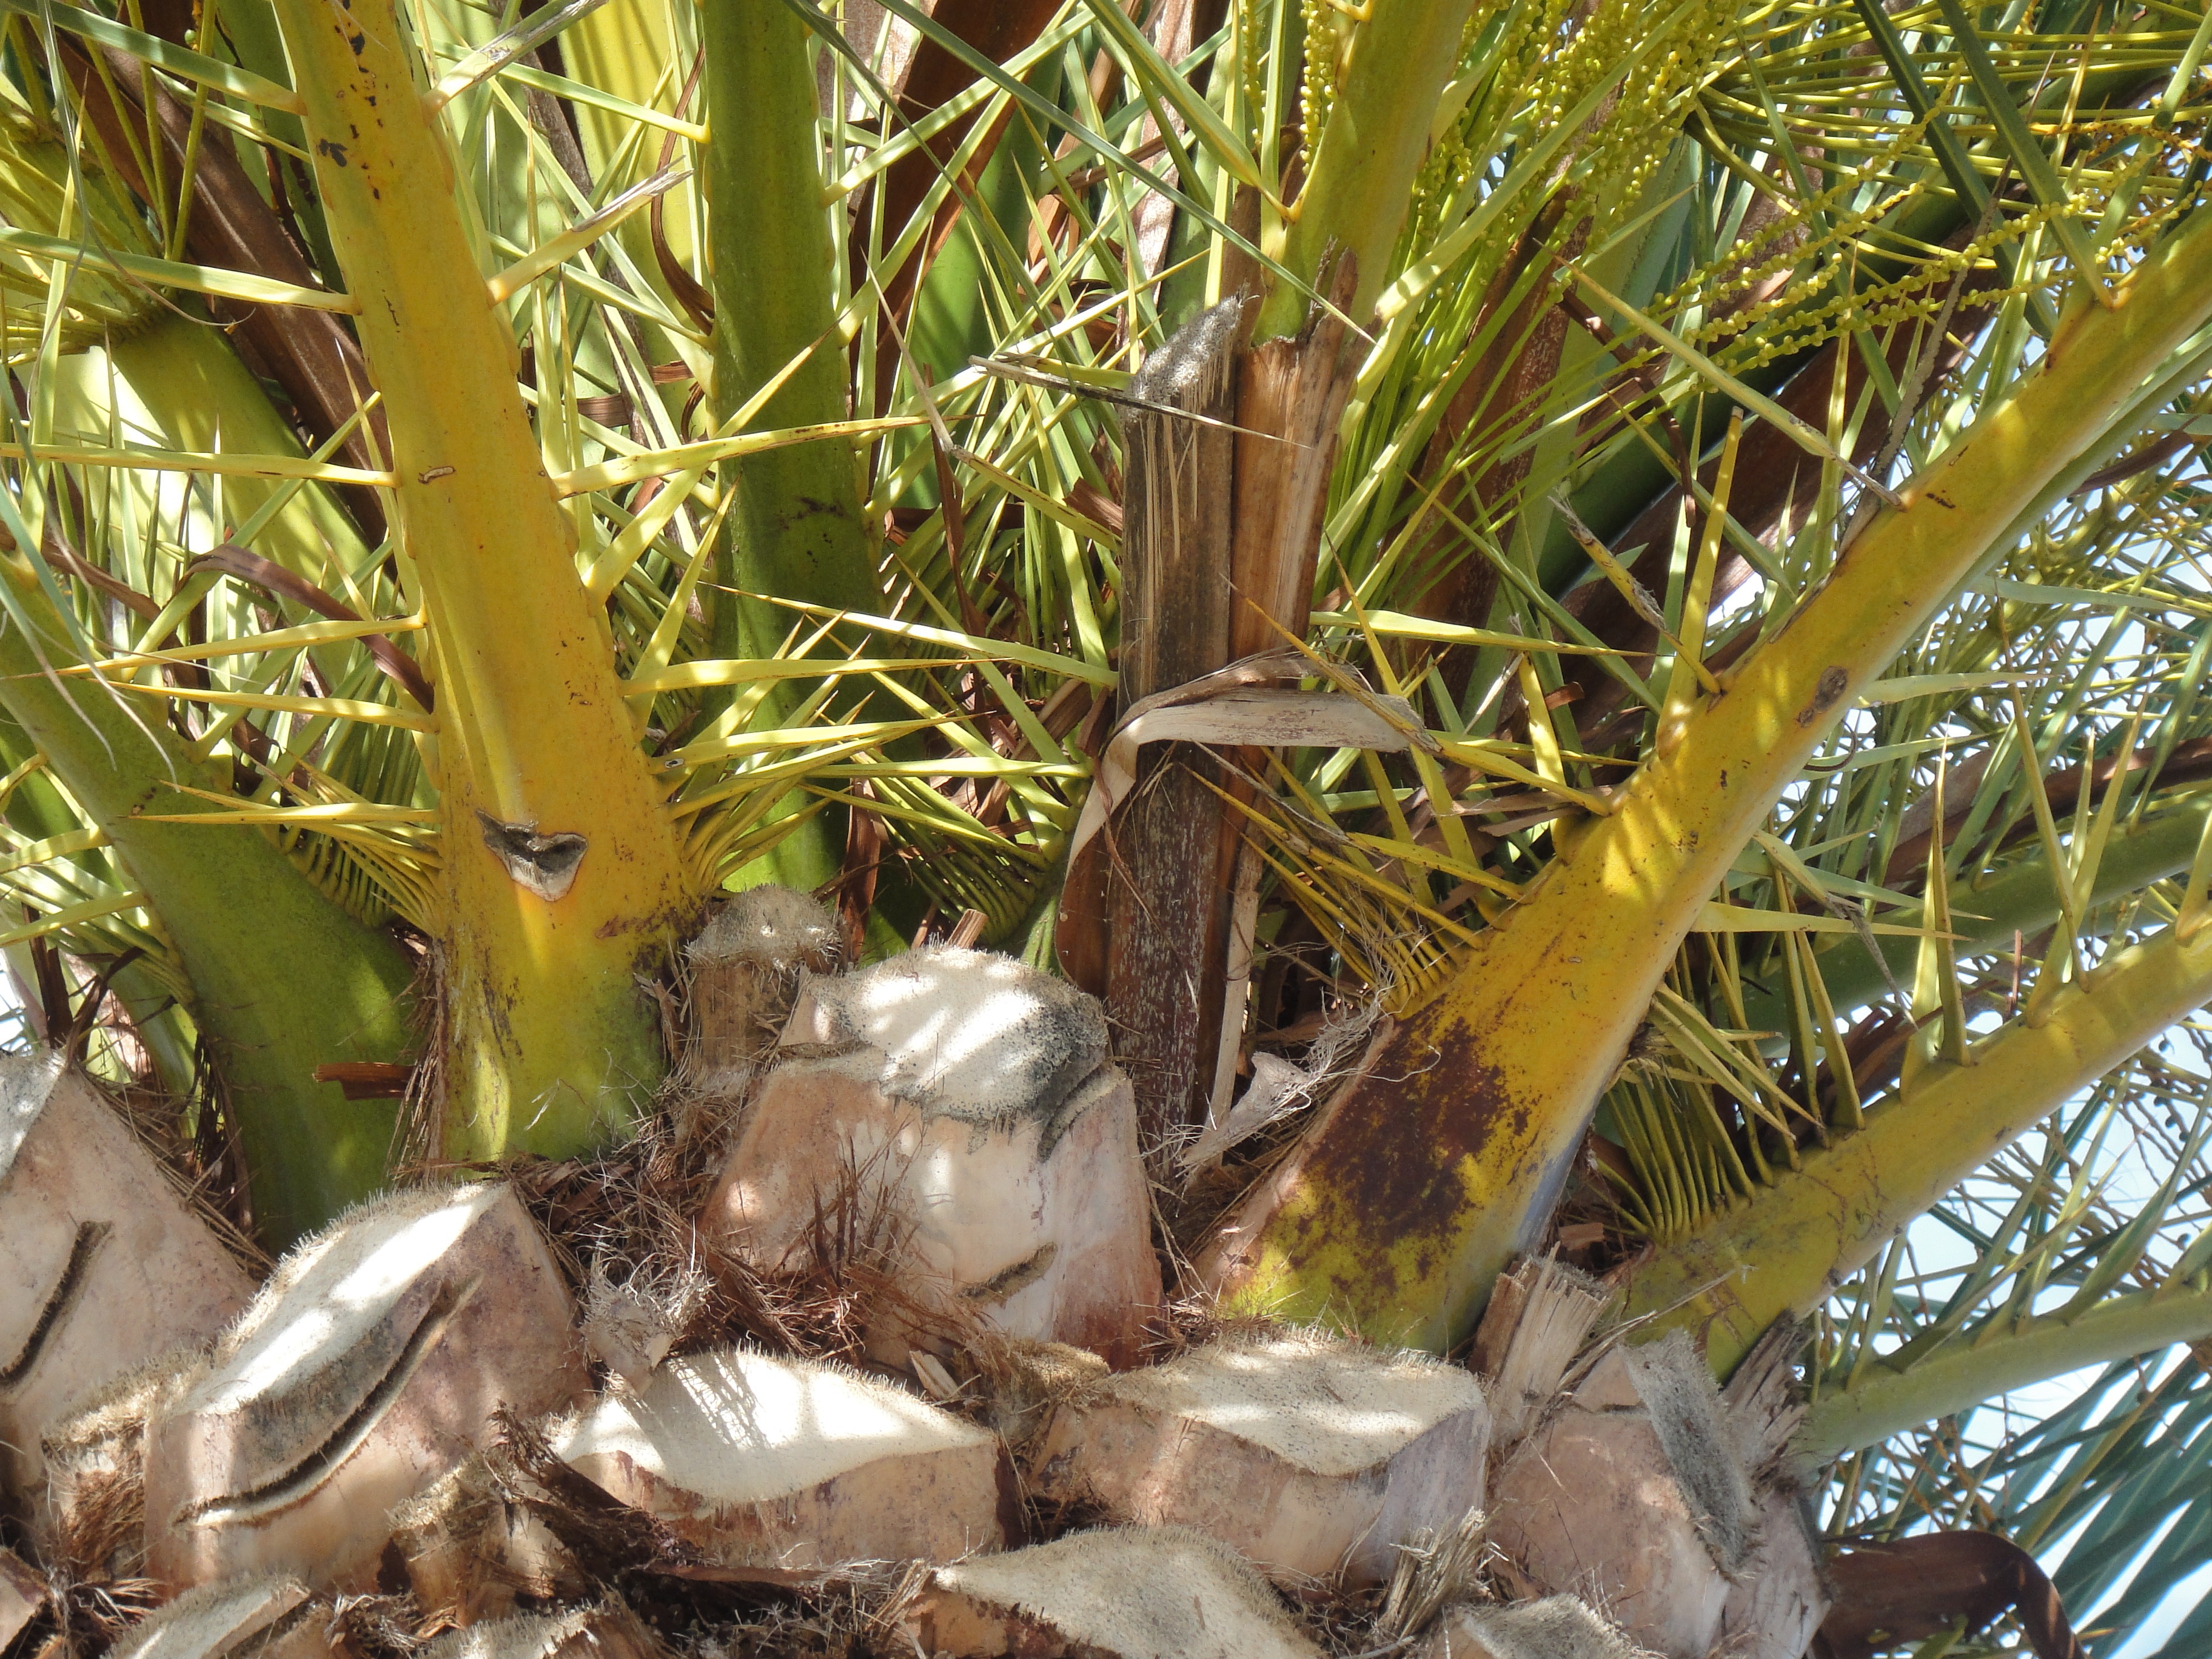
tree, plant, flower, lake, travel, food, palm, produce, holiday, botany, coconut, portugal, exotic, palm trees, flowering plant, date palm, grass family, land plant, arecales, palm family, head palm